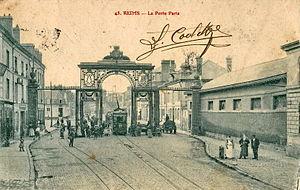
Carte postale ancienne, sans mention d'éditeur, n°45
L'histoire de l'impôt en France voit, sur plus d'un millénaire, l'émergence, l'affirmation et la croissance d'une fiscalité d'État. L'impôt est l'un des outils fondamentaux de l'affirmation des États territoriaux modernes, avec un développement qui suit celui de l'administration. Sur une longue période, l'impôt connaît des évolutions reflétant les changements de l'État, de la société et de l'économie françaises ainsi que le besoin récurrent de financer de nouveaux types de dépenses publiques.
L'ancien tramway de Reims est un ancien réseau de tramway, initialement à traction hippomobile, puis à traction électrique, qui a circulé dans la ville de Reims de 1881 à 1939.
La porte de Paris est un monument de Reims. Elle tient son nom de la route sortant de Reims pour la direction de Paris.